Chaffee County Poor Farm

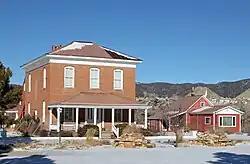

The Chaffee County Poor Farm, near Salida, Colorado, was established in 1891. It was listed on the National Register of Historic Places in 1985. The listing included three contributing buildings.